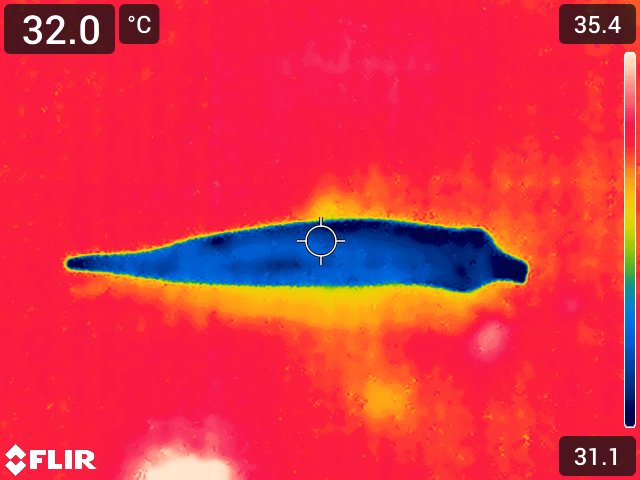
Maturity: adequate_matured